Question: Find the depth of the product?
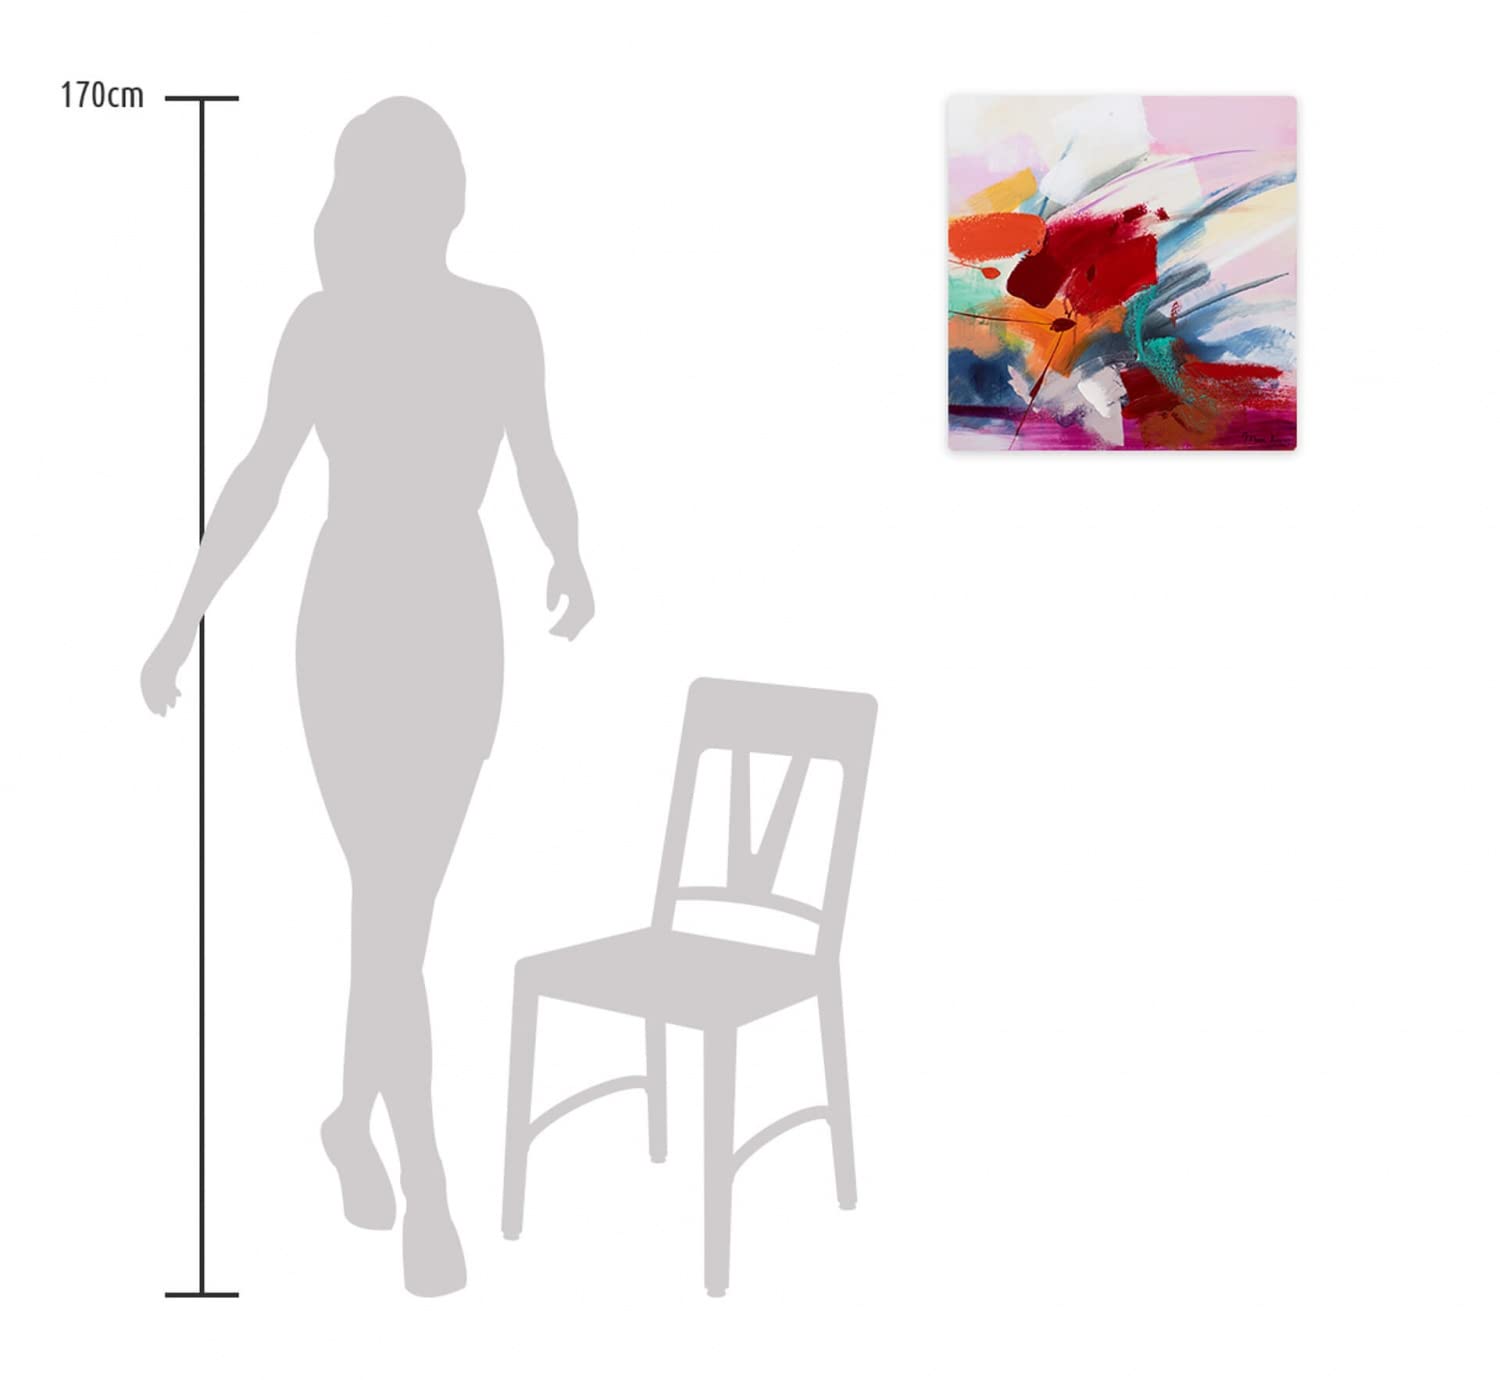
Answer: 170.0 centimetre